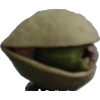
Label: pistachio